Alex Hoehn

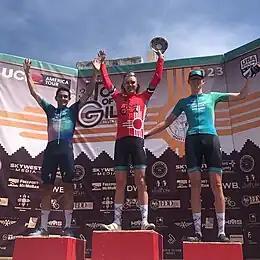
Alex Hoehn on the podium of the 2023 Tour of the Gila

Alex James Hoehn (born December 22, 1997) is an American racing cyclist, who currently rides for UCI Continental team .